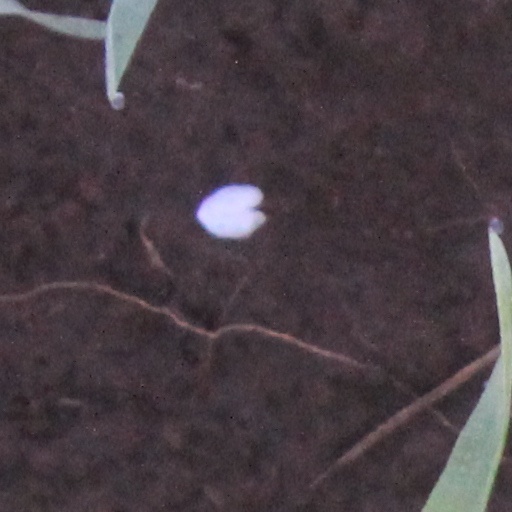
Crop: wheat